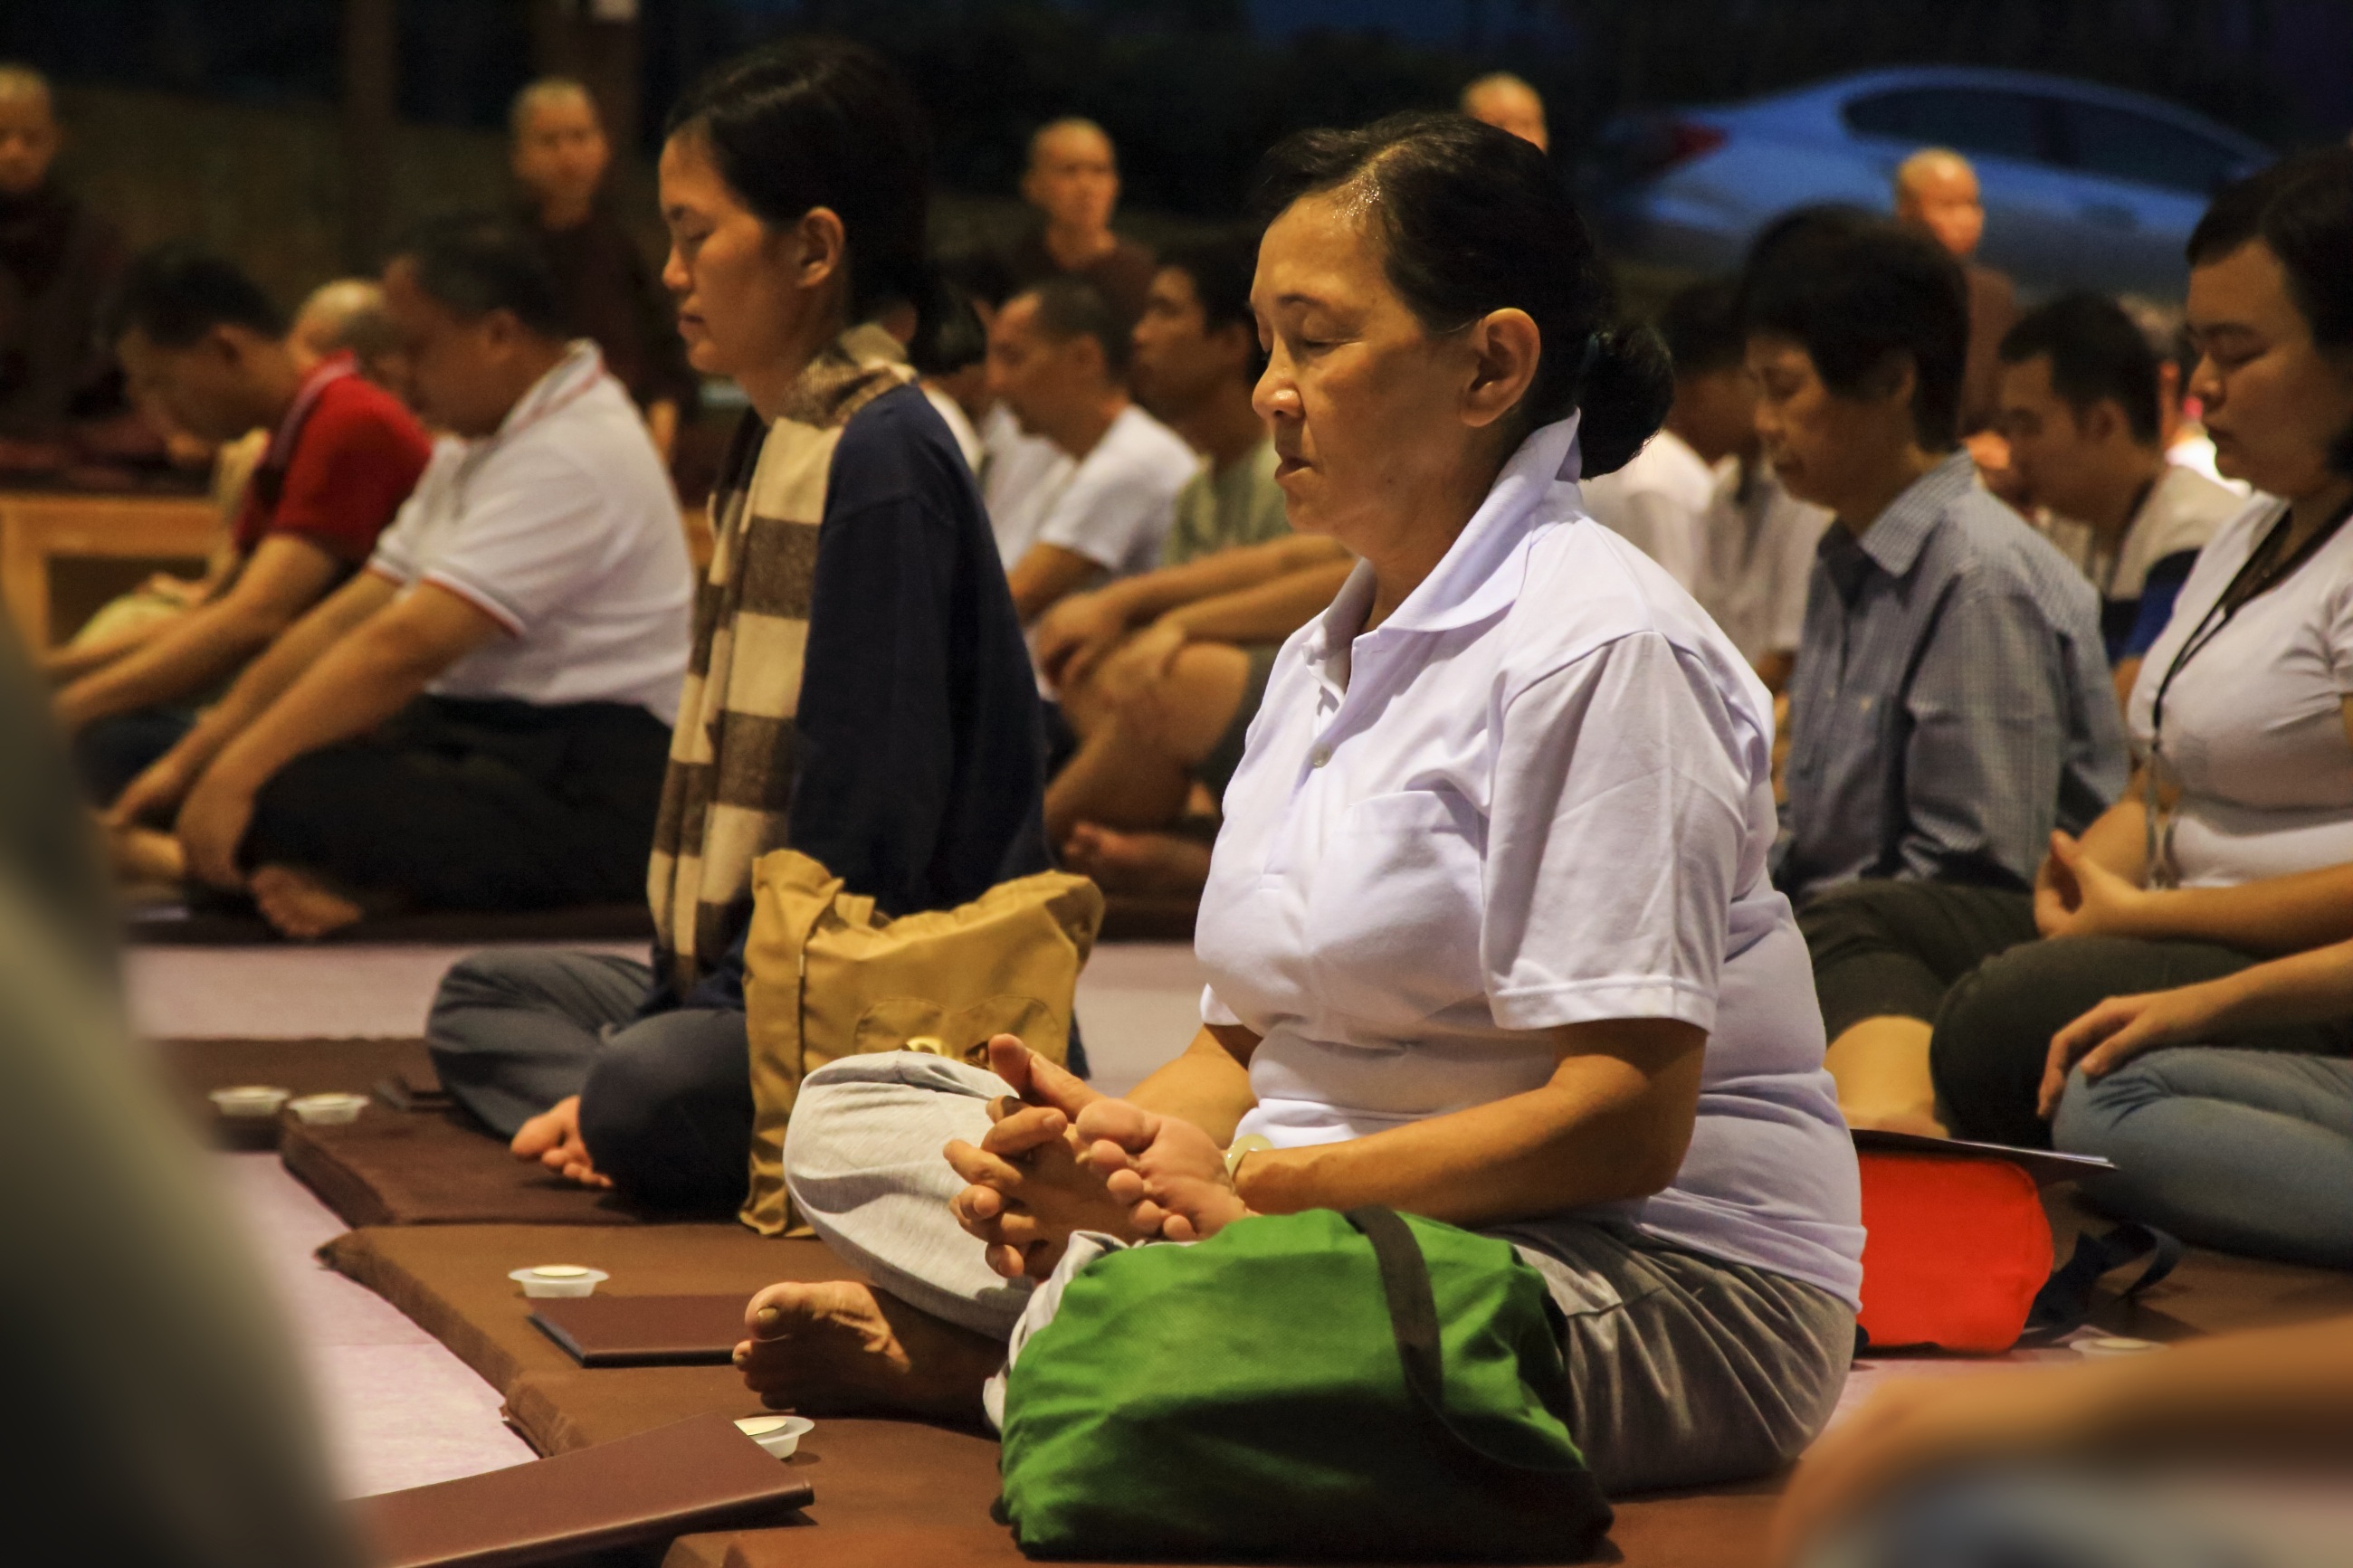
meditation, group meditation, meditating, female, lifestyle, relaxation, group sitting, zen, spiritual, buddhism, theravada buddhism